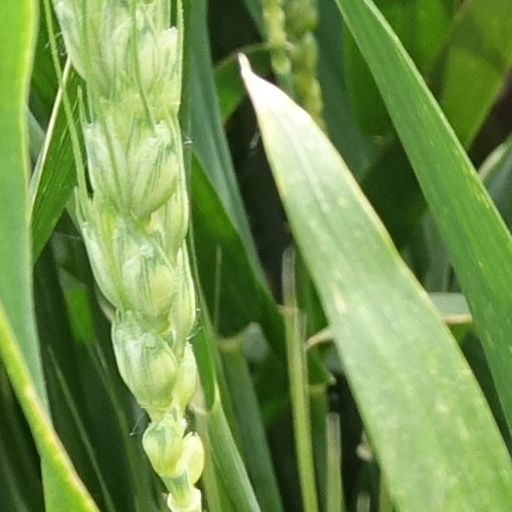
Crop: wheat